Roger Goodell

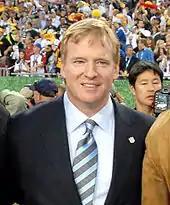
Goodell in 2009

On September 13, 2007, Goodell disciplined the New England Patriots and head coach Bill Belichick after New England attempted to videotape the defensive signals of the New York Jets from an illegal position on September 9. In the aftermath, Belichick was fined the league maximum of $500,000. The Patriots themselves were fined $250,000 and had to forfeit a first round pick in the 2008 NFL draft. As part of Goodell's probe into the allegations, the NFL required the Patriots to turn over any and all notes and tapes relating to the taping of opponents' defensive signals; the Patriots did not want the video tapes to leave their facilities, in turn league officials, by order of Goodell, went to Patriots athletic facilities and proceeded to smash the tapes. Goodell came down hard on the Patriots because he felt Belichick's authority over football operations (Belichick was effectively the Patriots' general manager as well as head coach) was such that his decisions were "properly attributed" to the Patriots as well. Goodell said he considered suspending Belichick, but decided against it because he felt fining them and stripping them of a draft pick were "more effective" than a suspension.